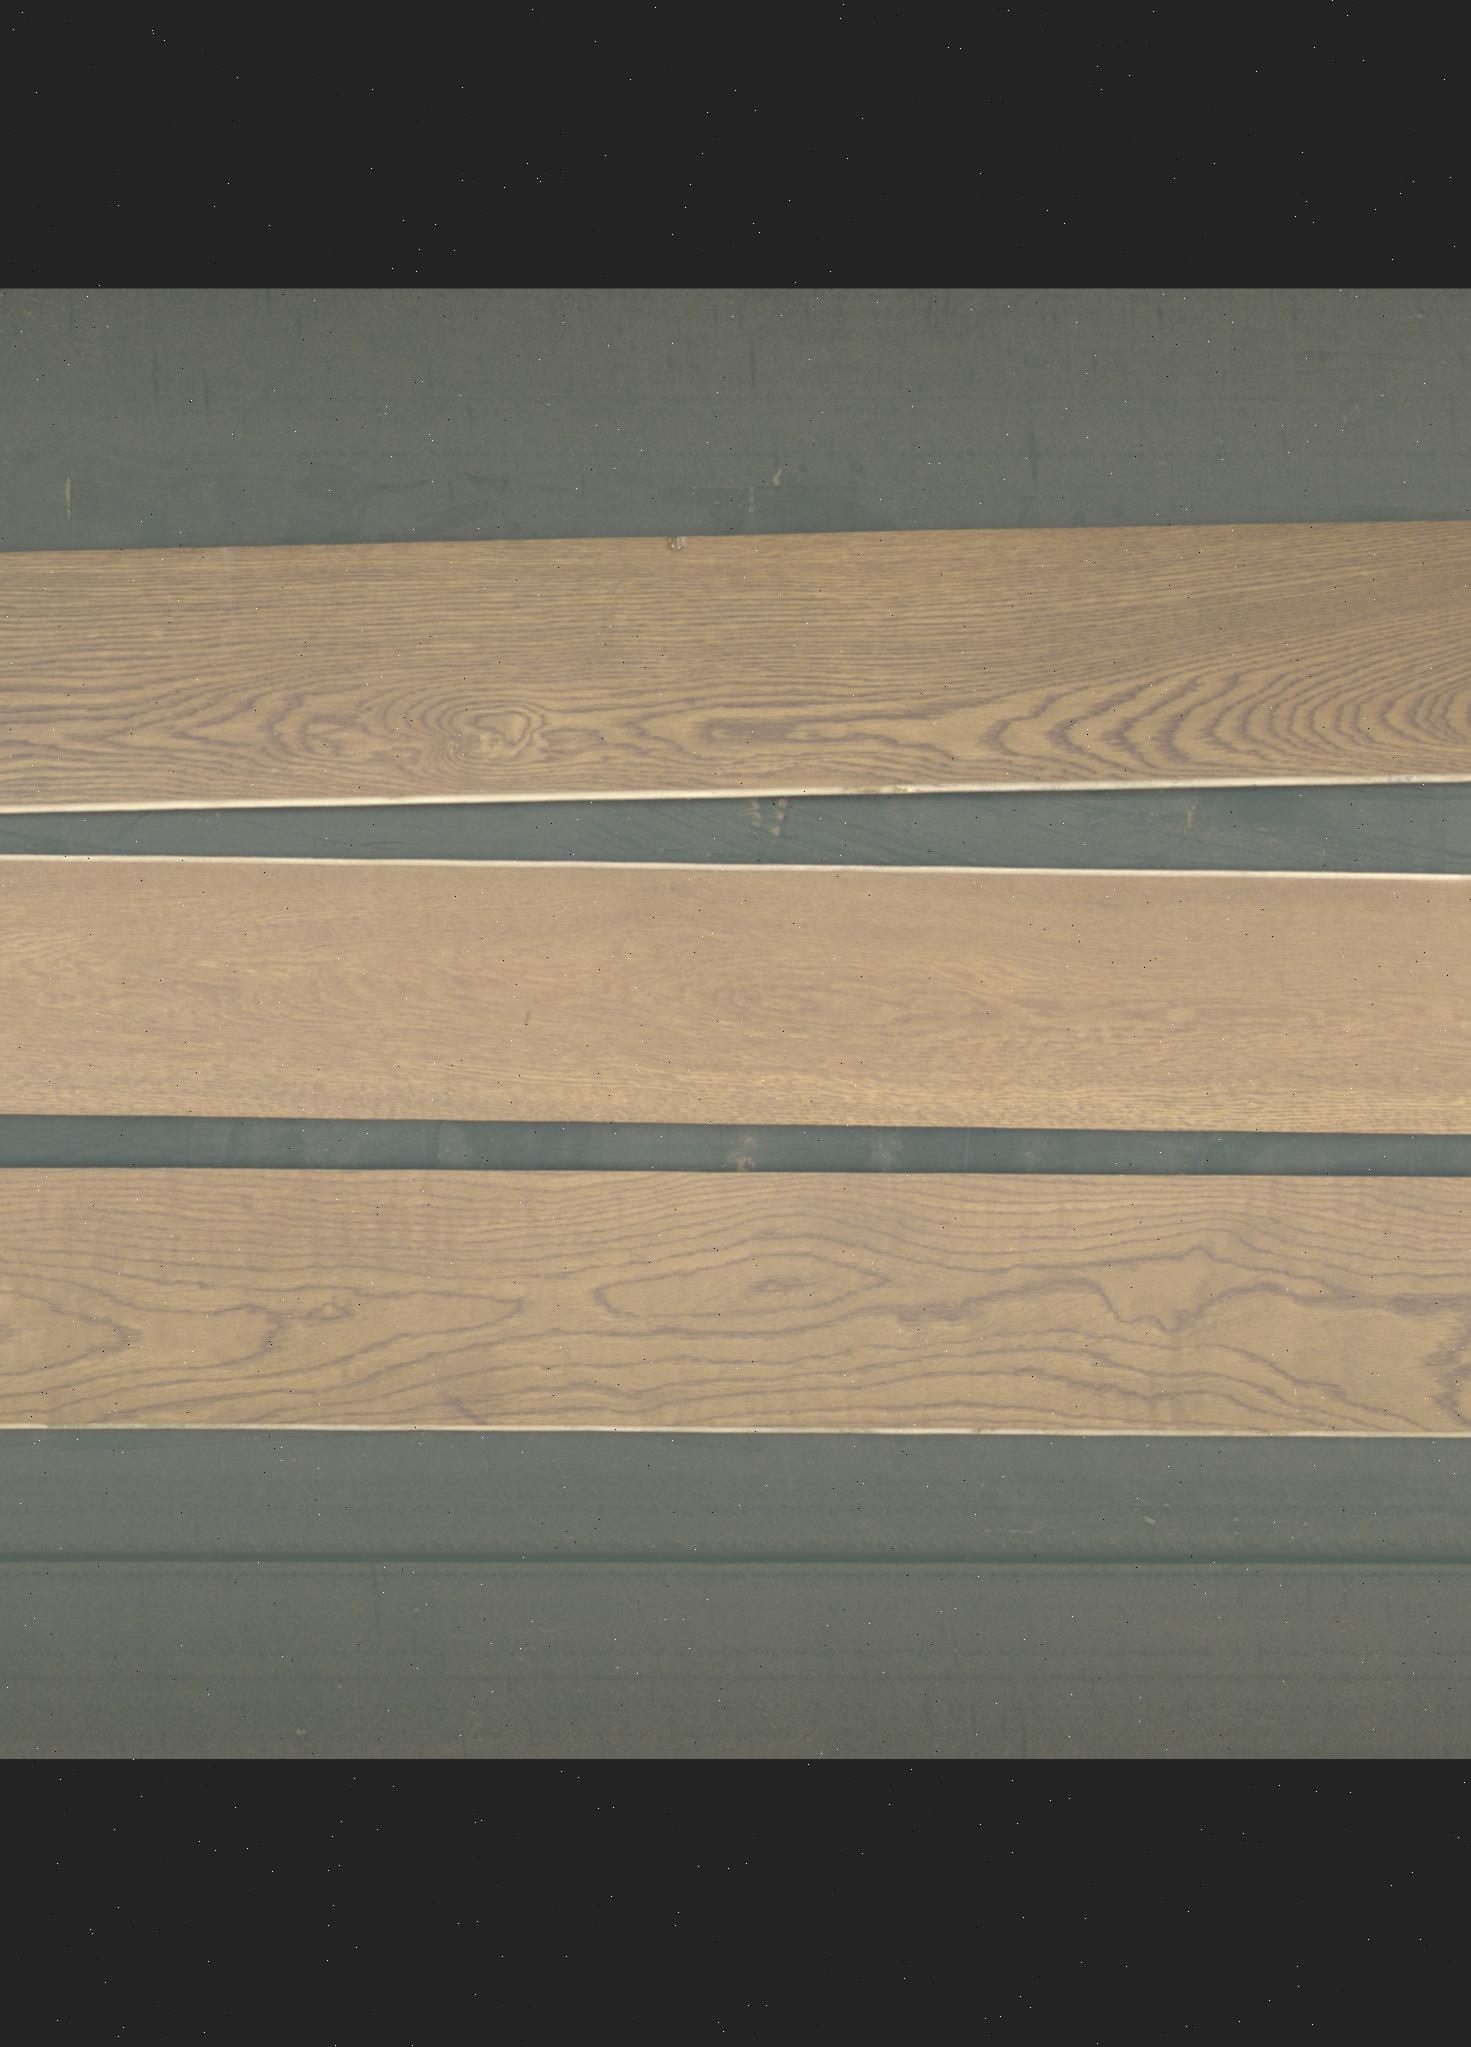
Label: mixers